Verderevsky

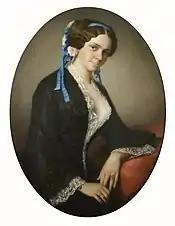
Maria Begicheva (née Verderevskaya; 1825–1879).

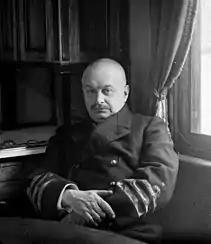

Pyotr Afanasyevich Verderevsky was the second voivode of the Pskov avant-guard regiment during the Livonian campaign in 1579.